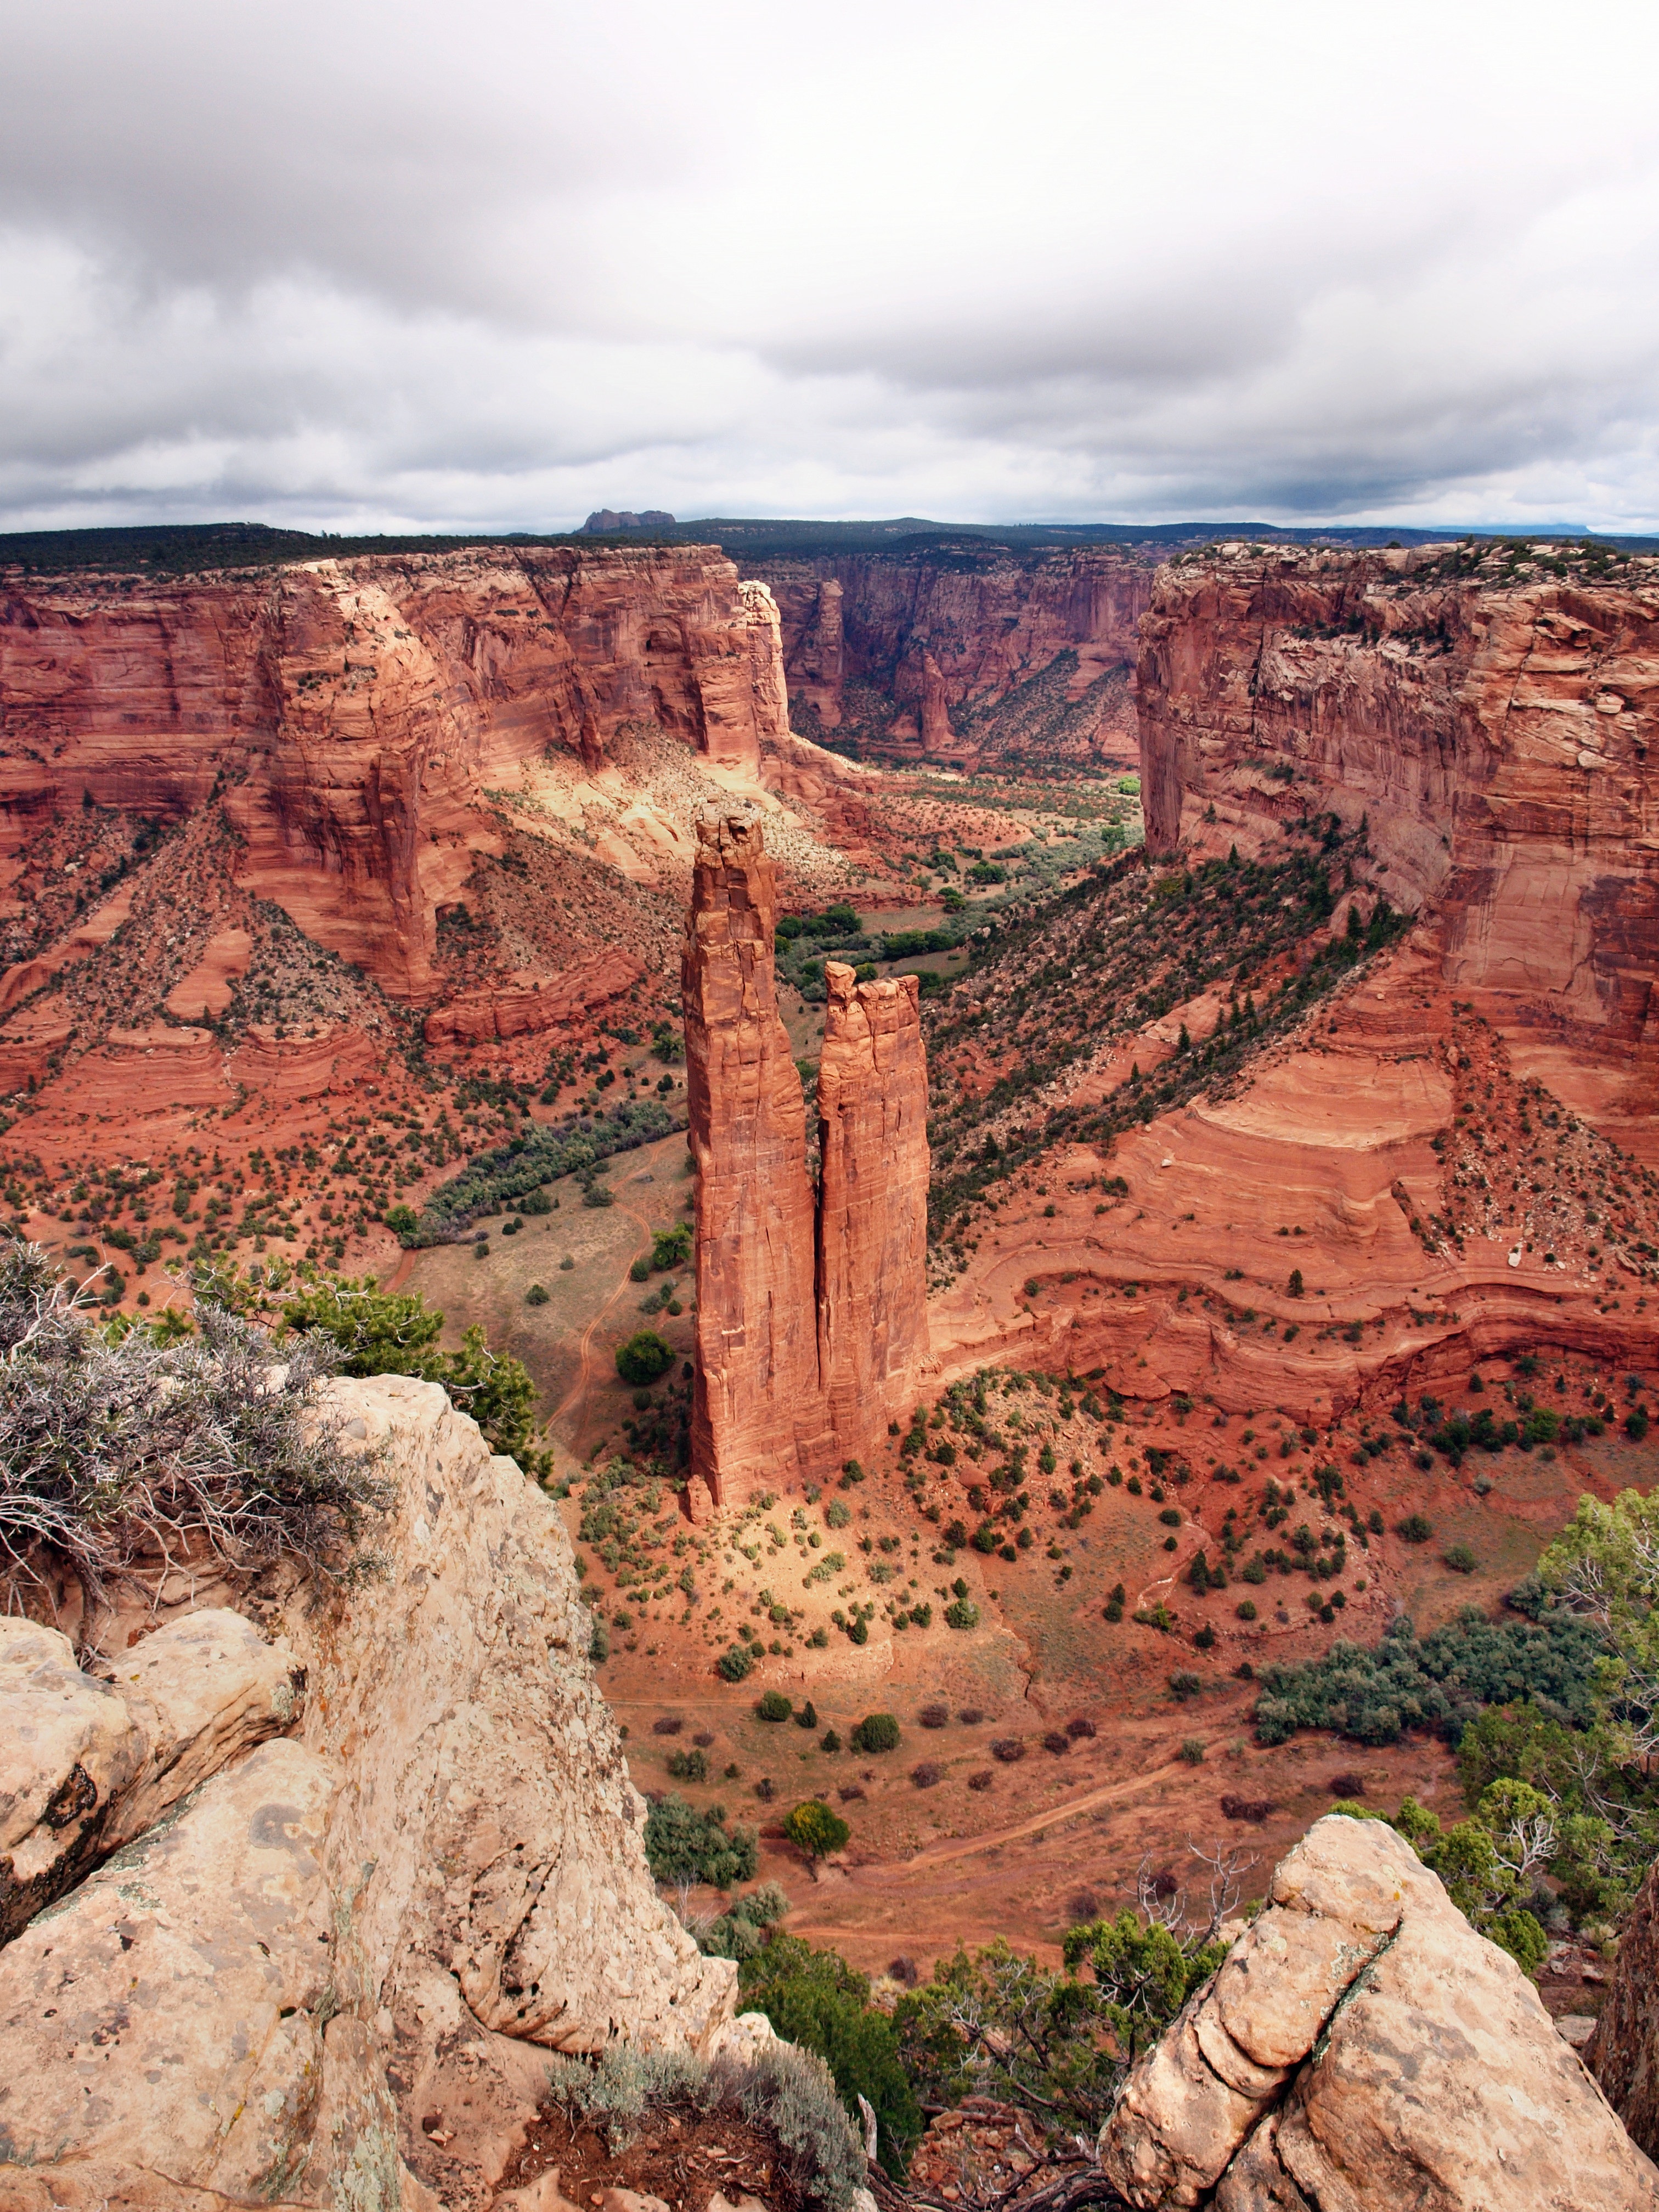
landscape, rock, stone, formation, cliff, arch, park, usa, soil, canyon, terrain, national park, red rock, united states, geology, badlands, plateau, wadi, butte, landform, red rocks, dehydrated, geographical feature, canyon de claire